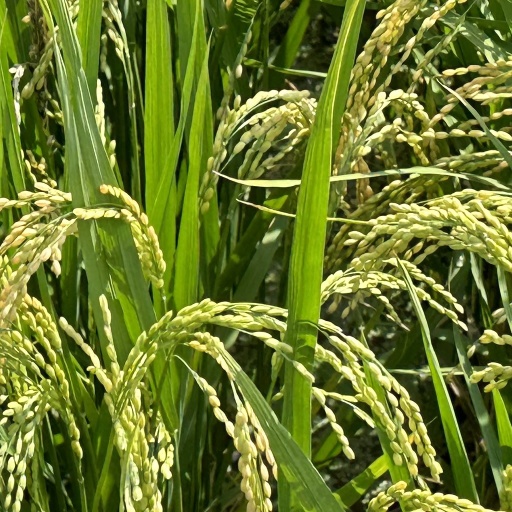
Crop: rice